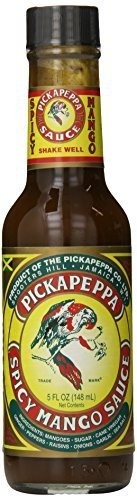
Item Name: Pickapeppa Mango Sauce, Spicy, 5 Ounce by Pickapeppa
Value: 5.0
Unit: Fl Oz

Price: 11.99